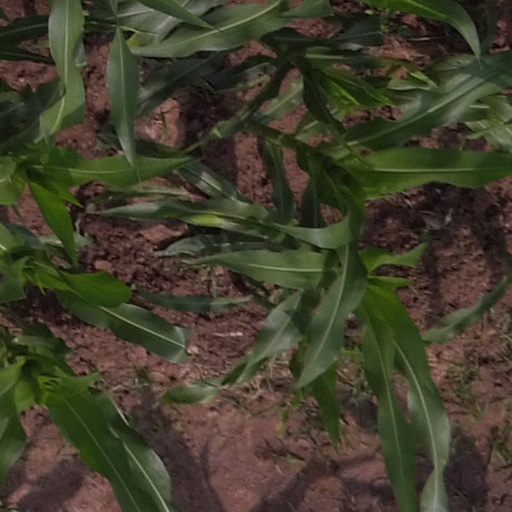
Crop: maize; corn